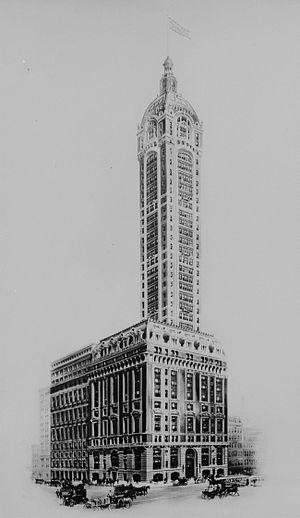
On peut répartir les gratte-ciel en plusieurs périodes ou styles.